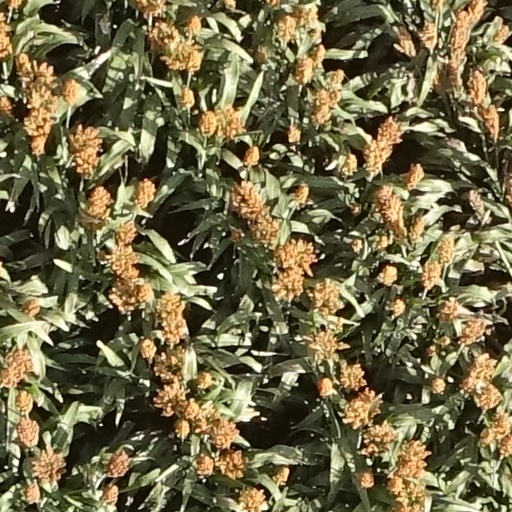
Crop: sorghum